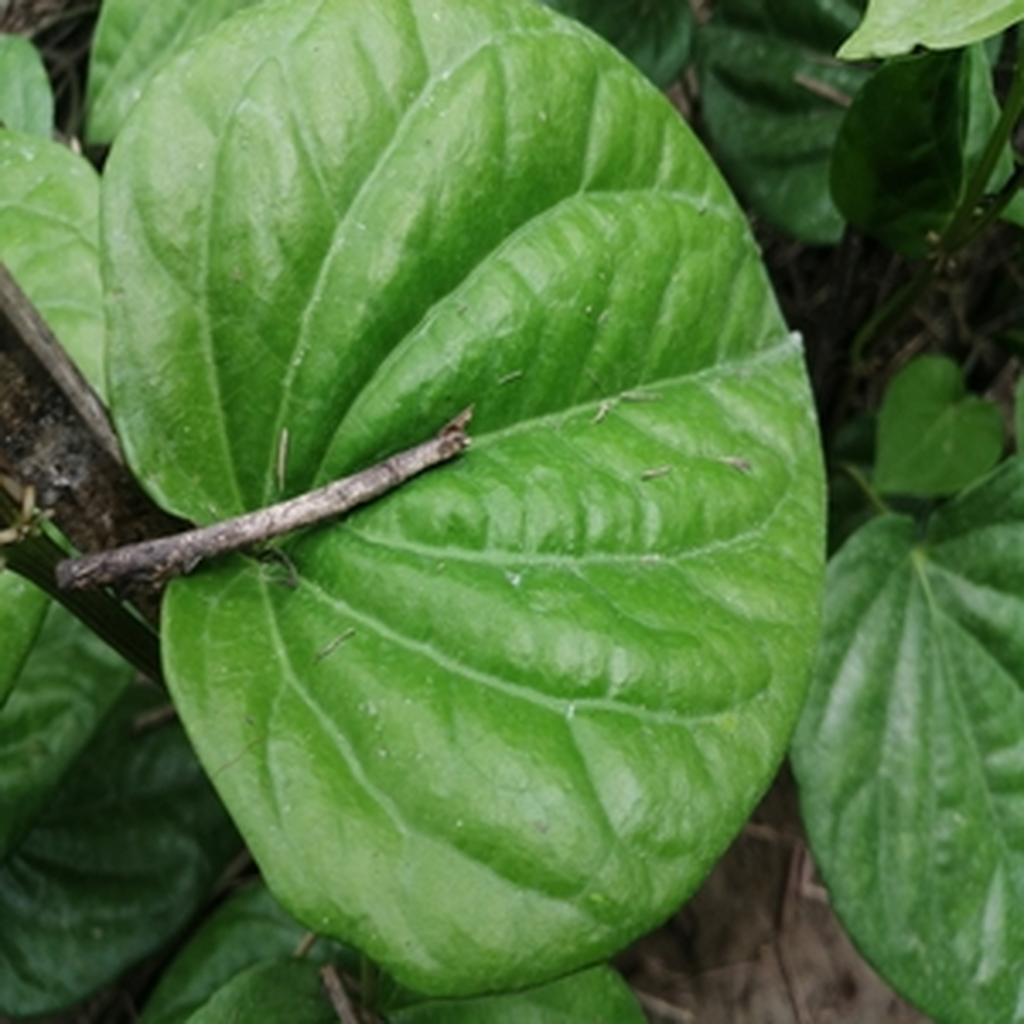
Label: Healthy_Leaf